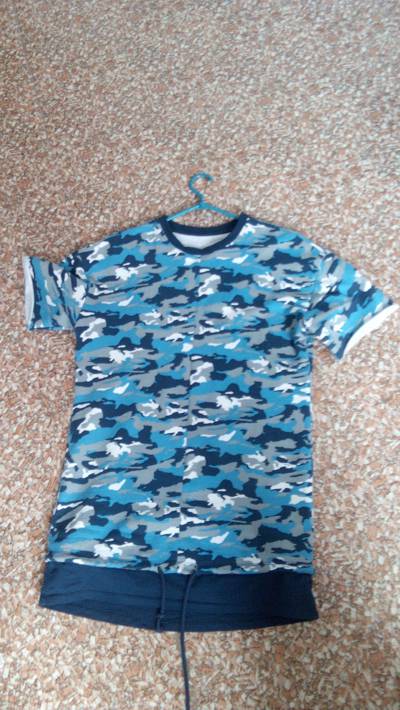
Waste category: clothes